J. R. Illingworth

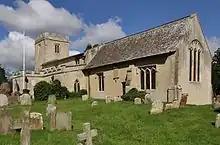
St Mary's Church, Longworth

From 1872 to 1883, Illingworth was a Fellow and Tutor of Jesus College, Oxford, and a Tutor of Keble College, Oxford. He was ordained in the Church of England as a deacon in 1875 and as a priest in 1876. From 1883 until his death, he was Rector of St Mary's Church, Longworth in the Diocese of Oxford. He was also a Select Preacher of the University of Oxford from 1882 to 1891 and of the University of Cambridge from 1884 to 1895. In 1894, he gave the Bampton Lectures at the University of Oxford; the series was titled "Personality, Human and Divine". He was made an honorary canon of Christ Church, Oxford, on 6 February 1905.